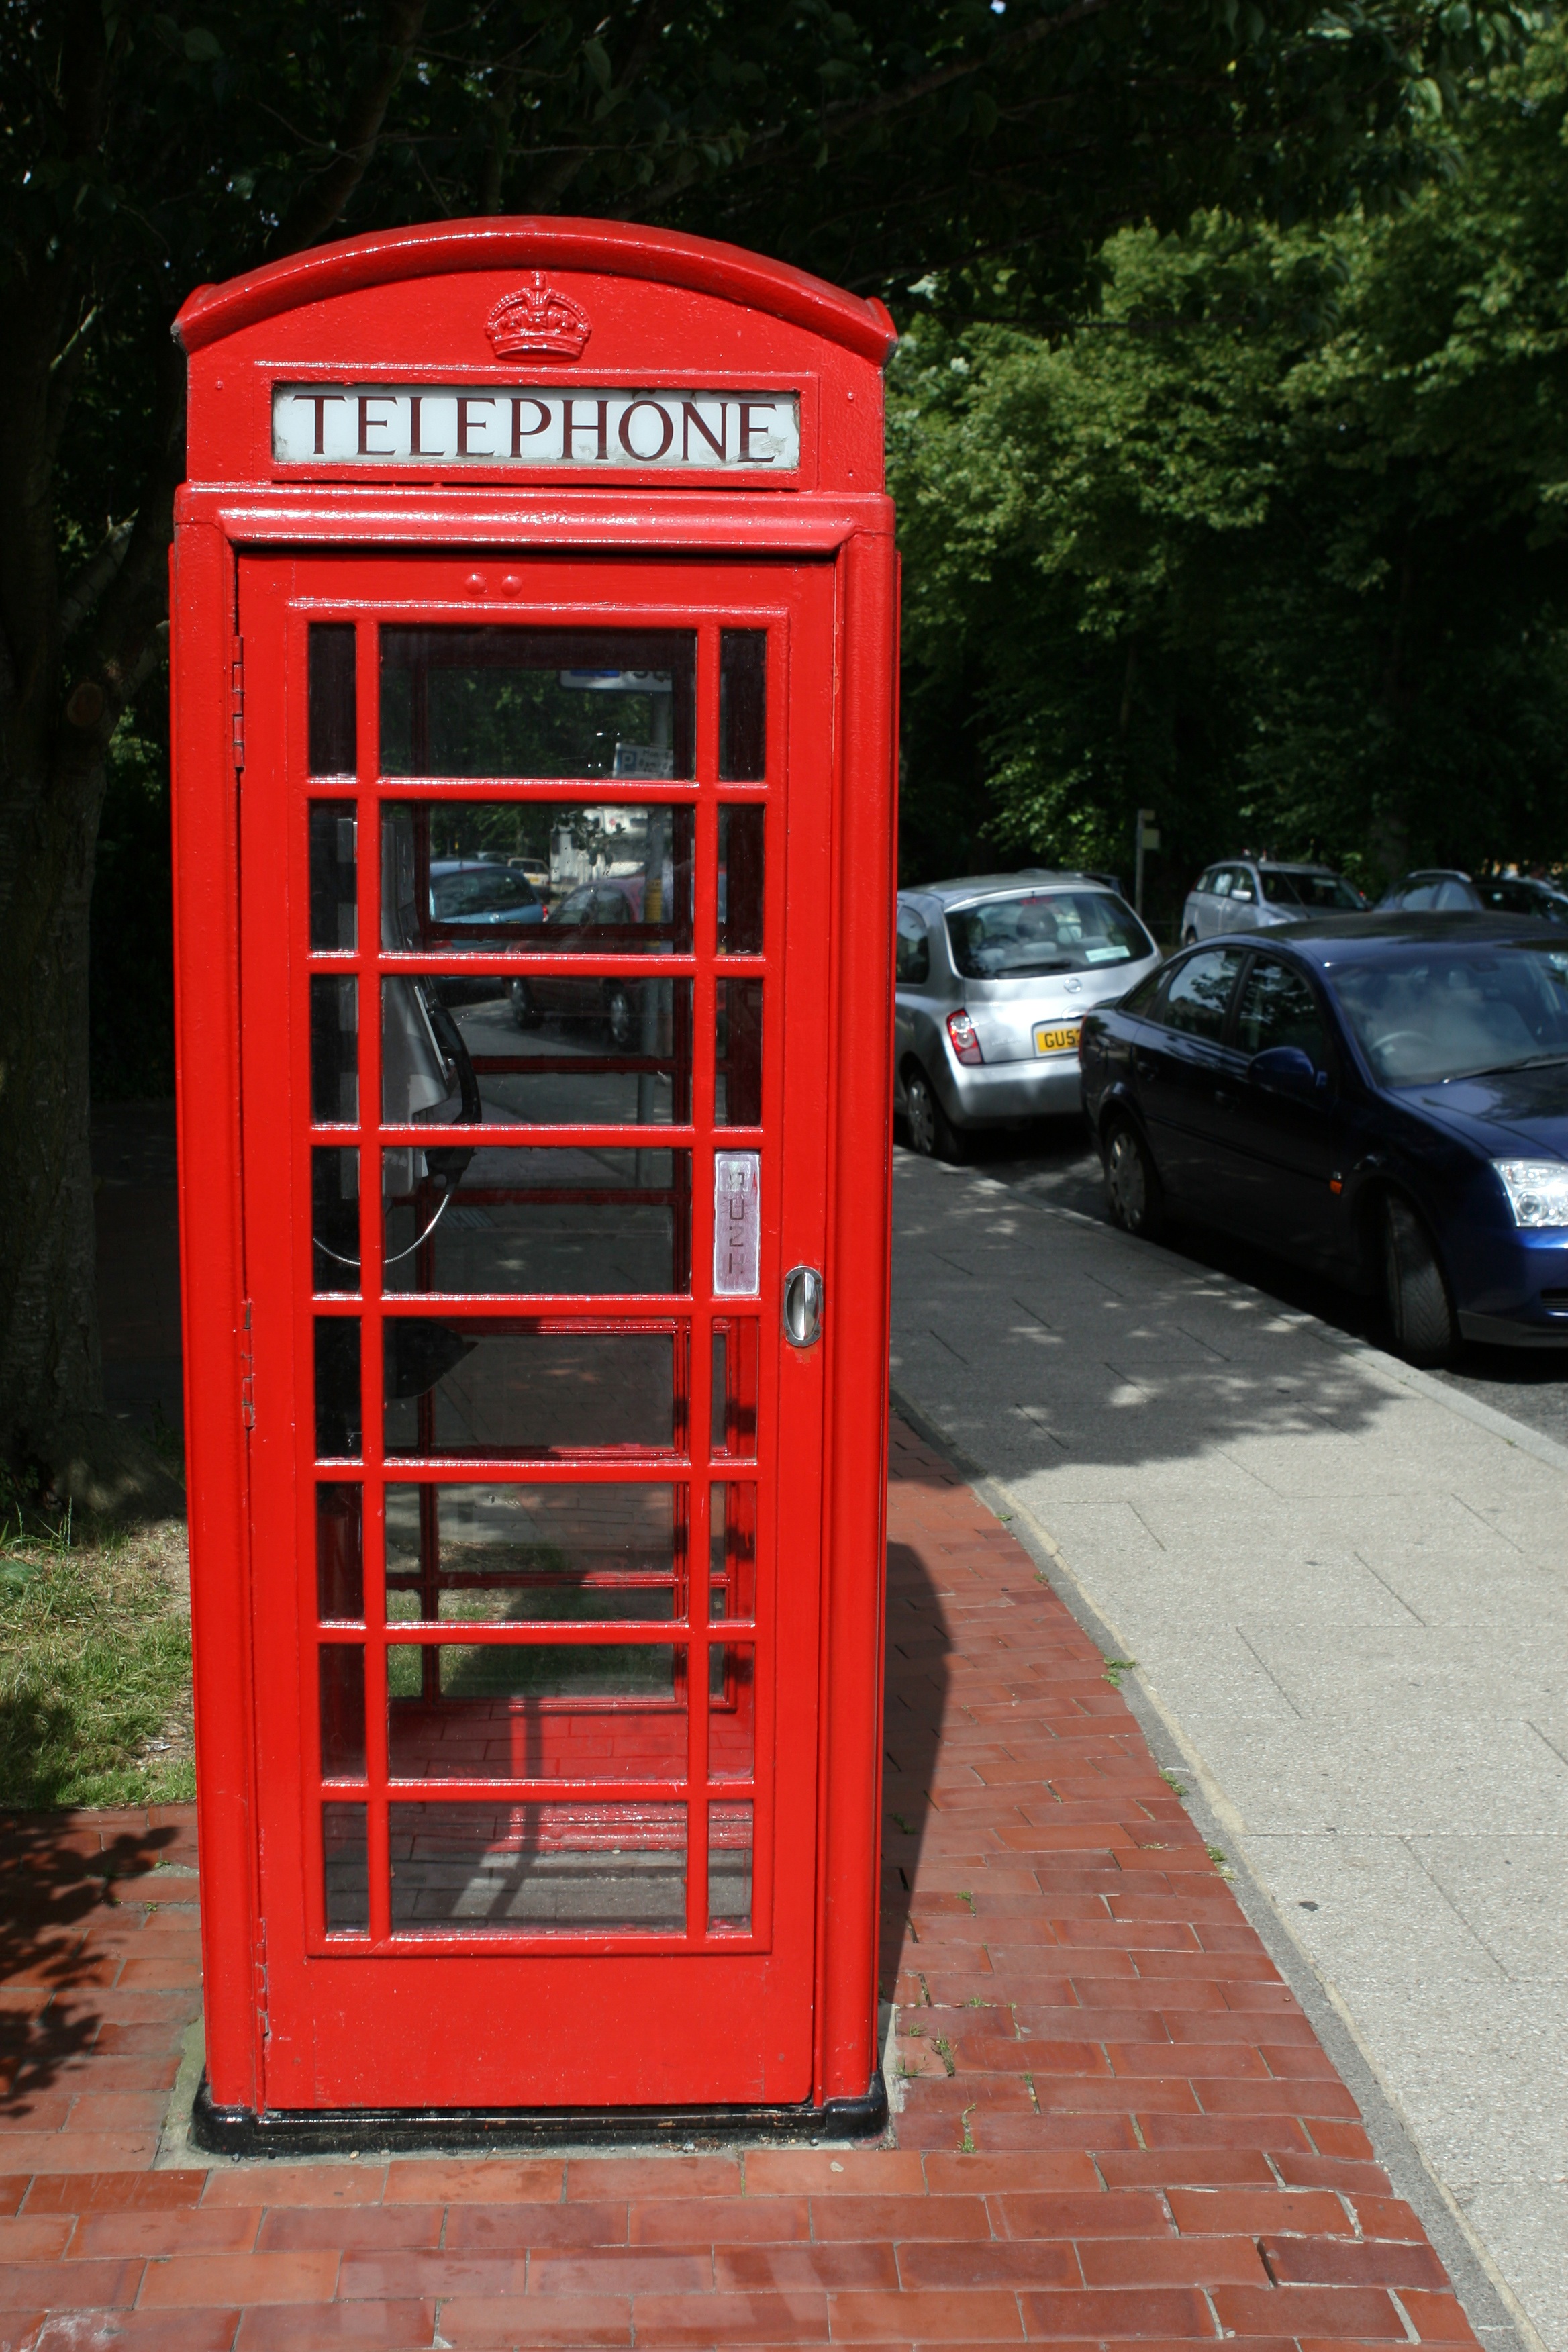
old, city, red, phone, space, telephone, box, public space, payphone, british, english, extinct, traditional, booth, receiver, copy, handset, cubicle, telephone booth, outdoor structure, defunct, touchtone